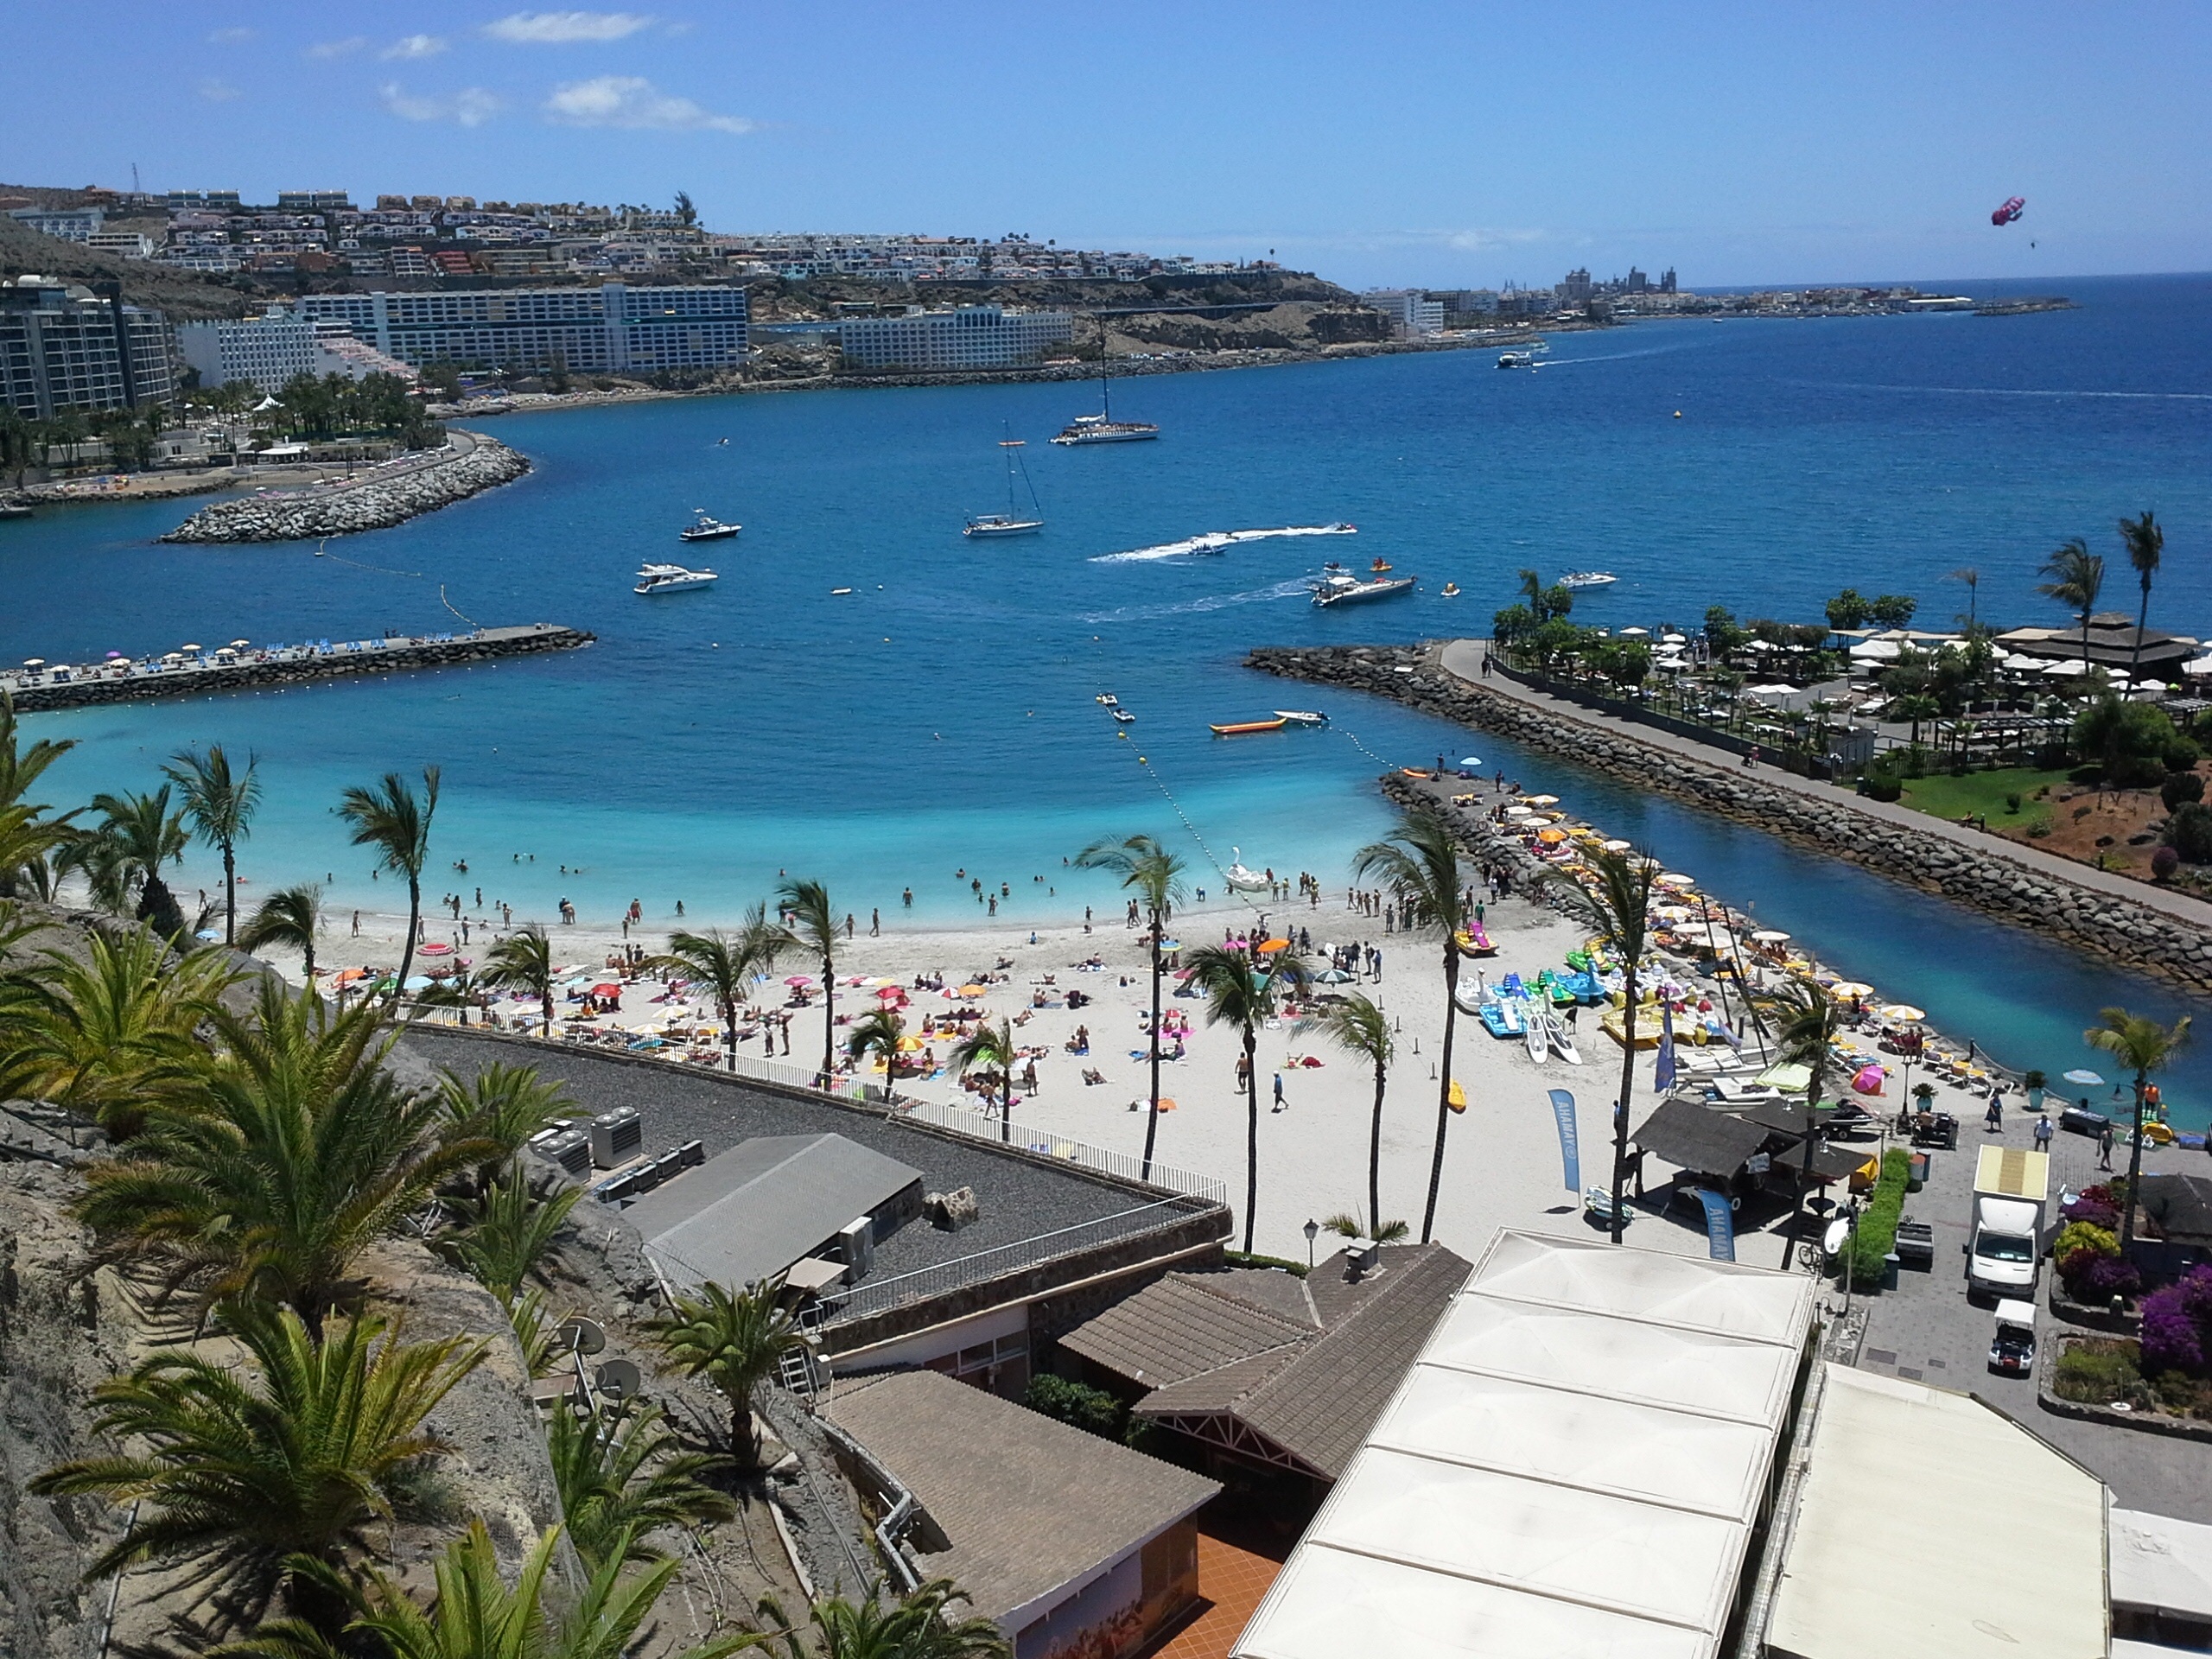
beach, sea, coast, water, outdoor, sand, ocean, dock, people, boardwalk, sun, walkway, vacation, travel, tropical, holiday, bay, island, harbor, marina, tourism, spain, relaxation, resort, caribbean, cape, summer vacation, summer beach, beach fun, tropical beach